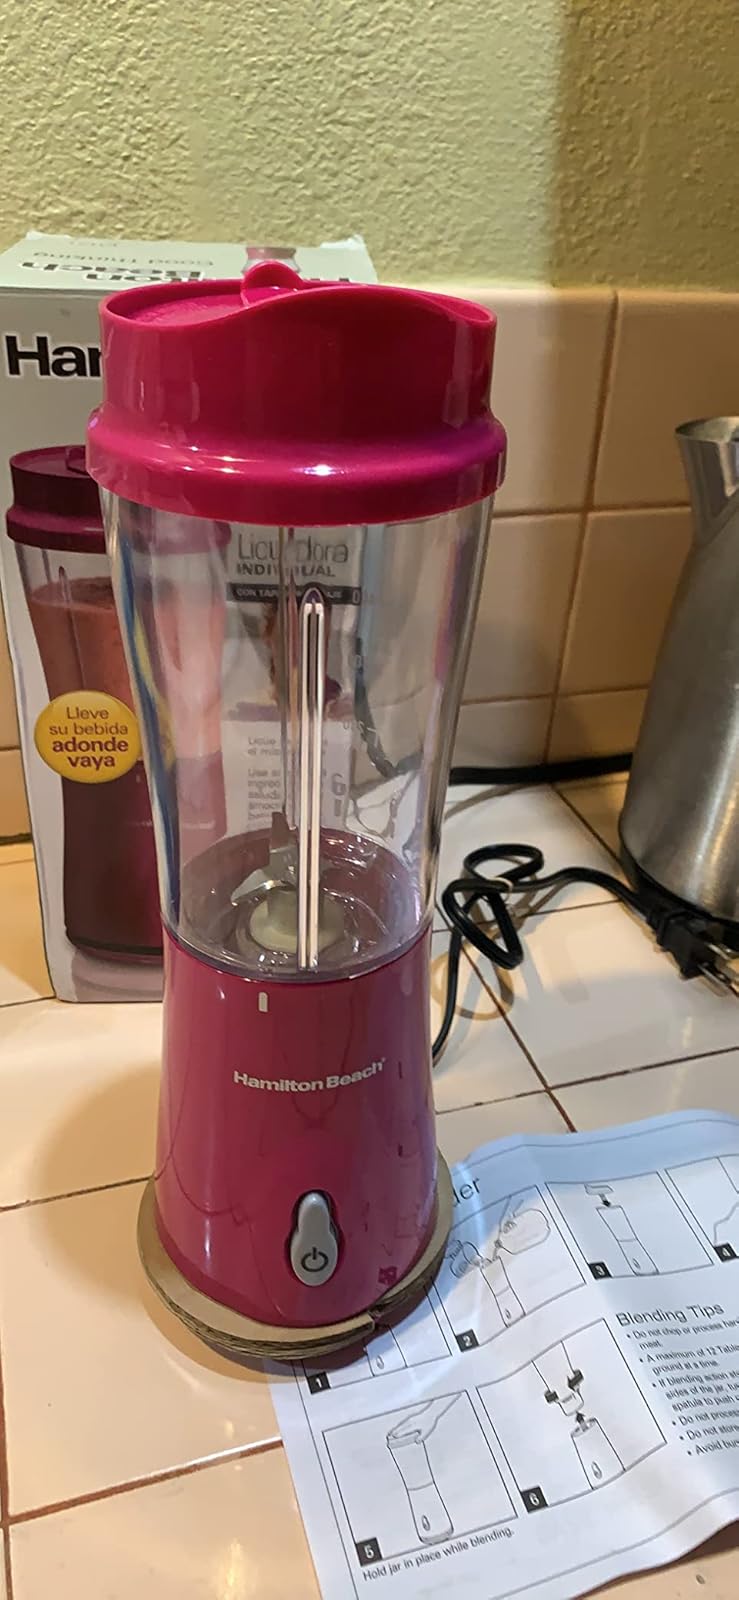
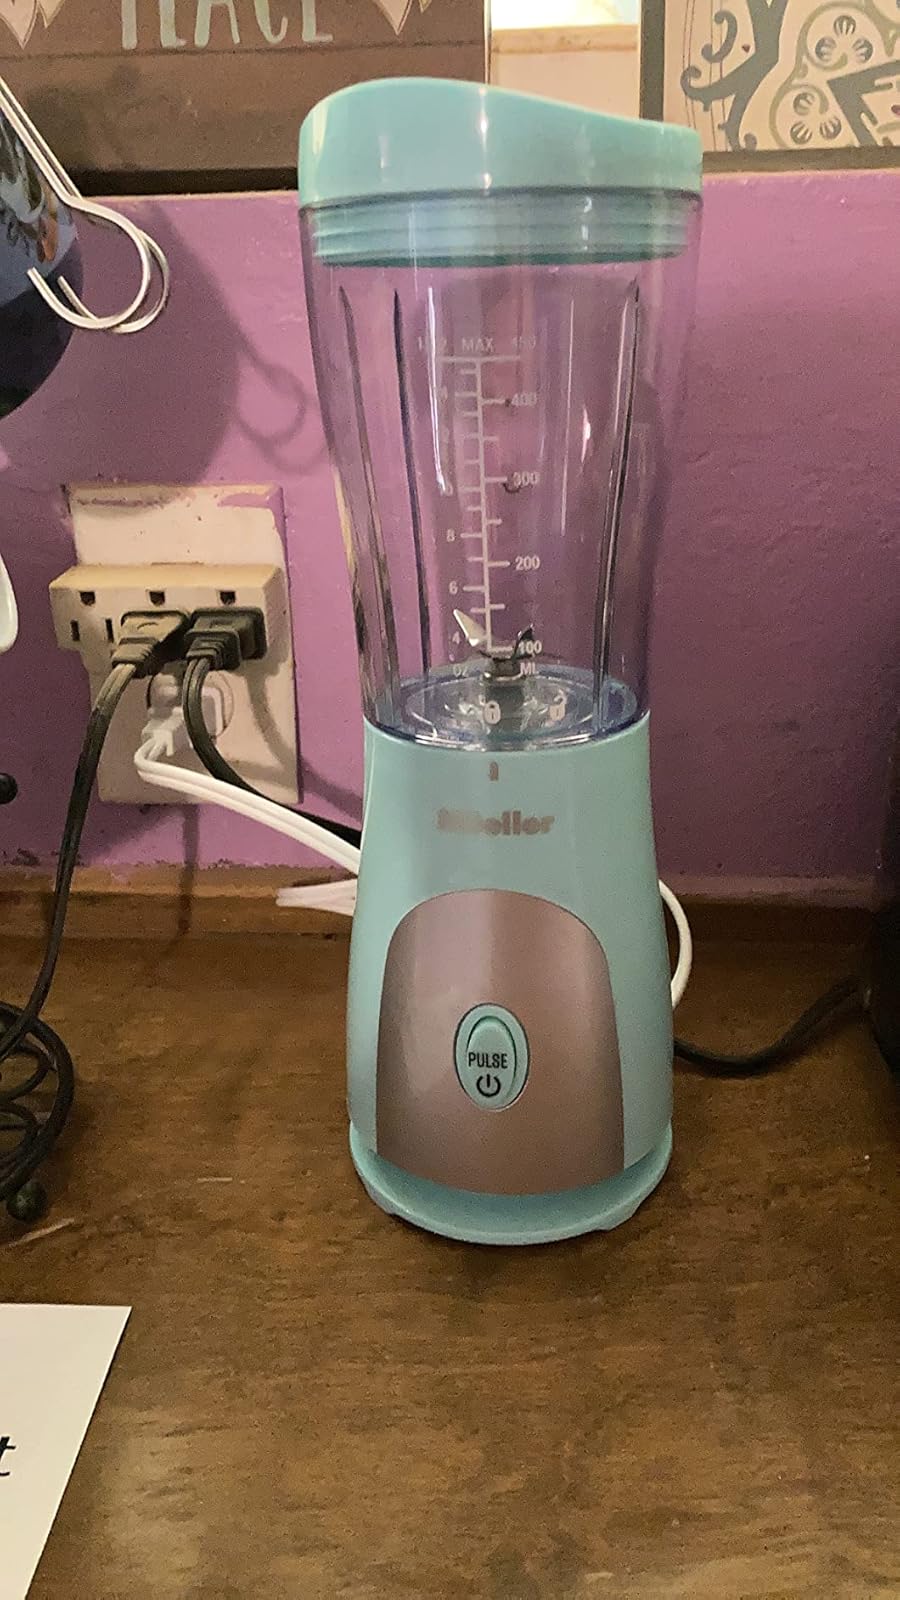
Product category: items_blender
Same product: no